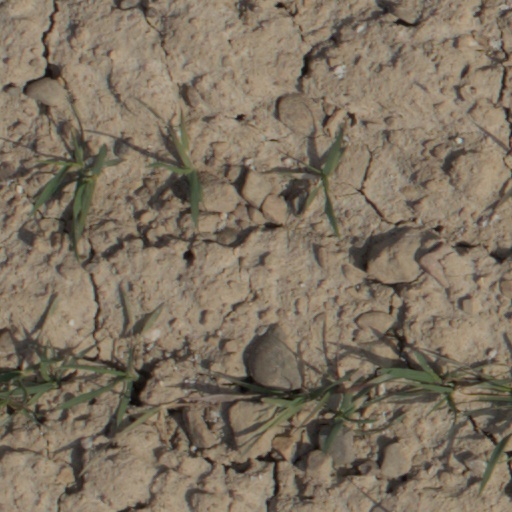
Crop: wheat